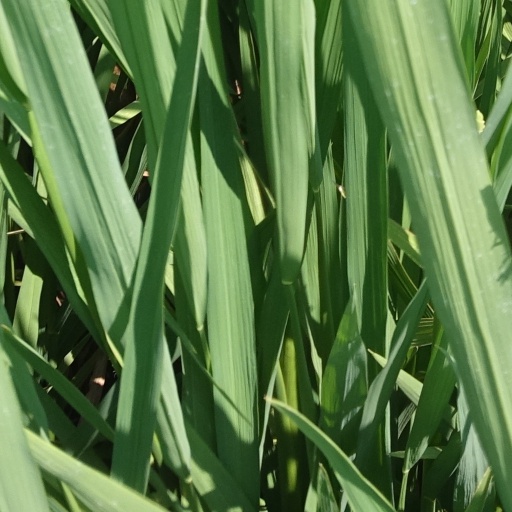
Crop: rice